Massacres during the Greek War of Independence

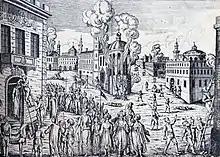
Atrocities against the Greek population of Constantinople, April 1821.

There were numerous massacres during the Greek War of Independence (1821–1829) perpetrated by both the Ottoman forces and the Greek revolutionaries. The war was characterized by a lack of respect for civilian life, and prisoners of war on both sides of the conflict. Massacres of Greeks took place especially in Ionia, Crete, Constantinople, Macedonia and the Aegean islands. Turkish, Albanian, Greeks, and Jewish populations, who were identified with the Ottomans inhabiting the Peloponnese, suffered massacres, particularly where Greek forces were dominant. Settled Greek communities in the Aegean Sea, Crete, Central and Southern Greece were wiped out, and settled Turkish, Albanian, Greeks, and smaller Jewish communities in the Peloponnese were destroyed.